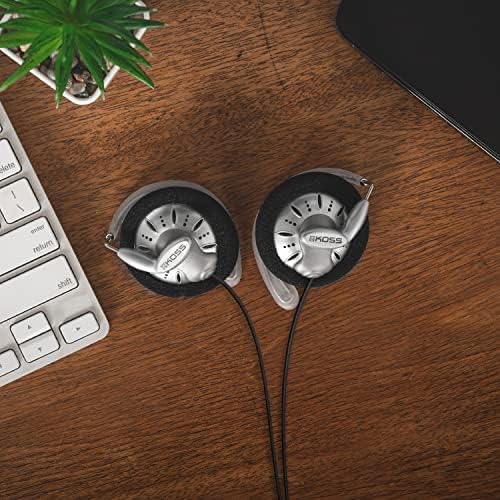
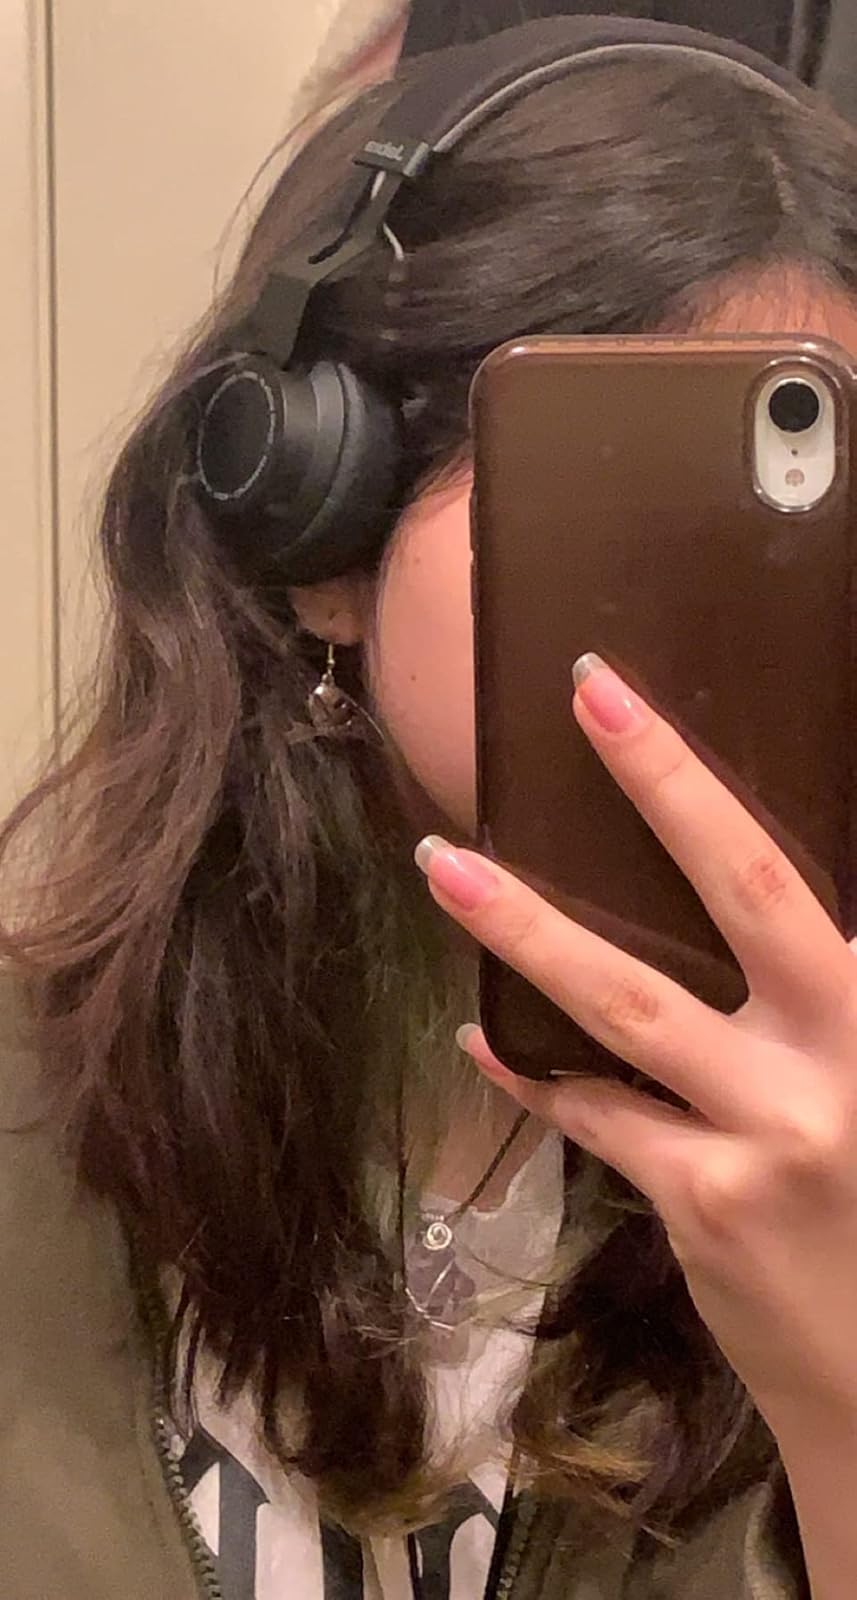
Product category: headphones
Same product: no